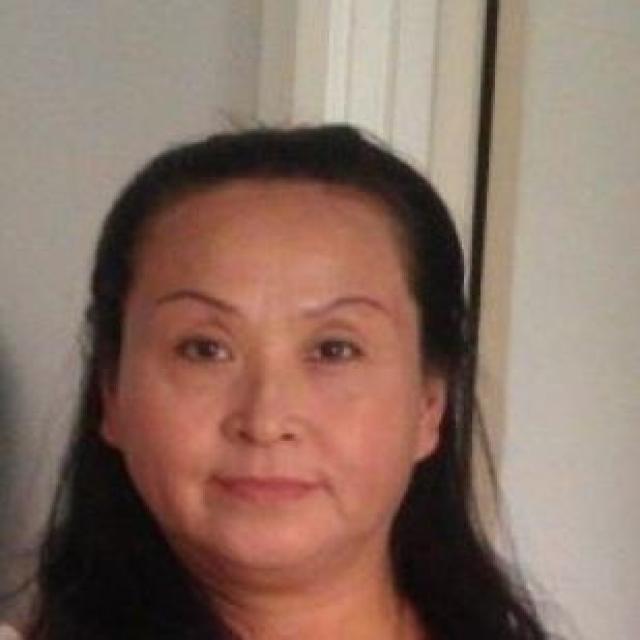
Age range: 45-64